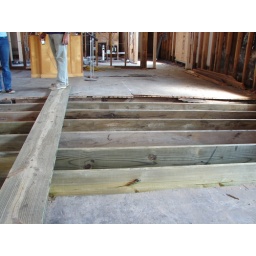
Putting in new floor joists where the flood had rotted the old ones.  This is in the church building.